Edward Weller (cartographer)

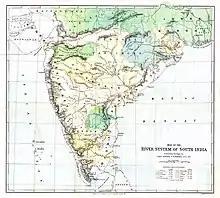
A map by Edward Weller: "River System of South India" (1886)

Edward Weller (1 July 1819 – May 1884) FRGS was a British engraver and cartographer who was one of the first to produce maps using lithography.